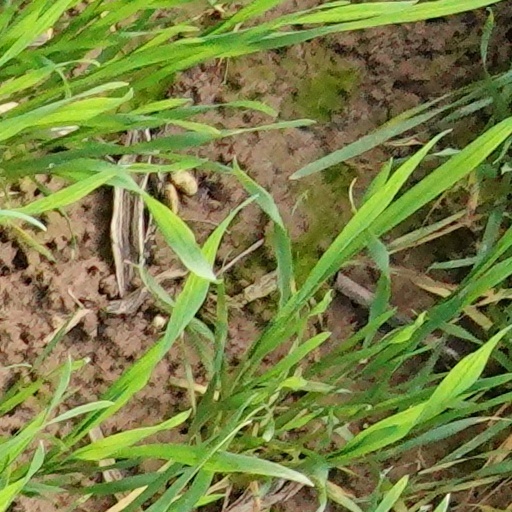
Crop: wheat